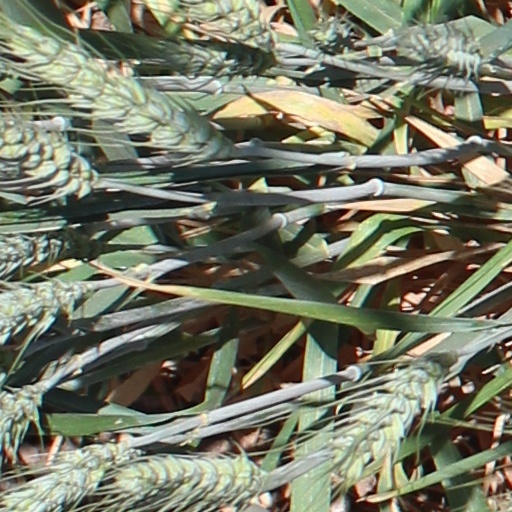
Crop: wheat